Lectin-free diet

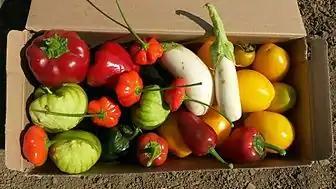
The lectin-free diet forbids all nightshade vegetables such as eggplants, red peppers and tomatoes

The lectin-free diet forbids all foods that are high in lectins including legumes (beans, chickpeas, lentils, peas), grains, fruit, nightshade vegetables (tomatoes and potatoes), nuts, seeds and many others. The first writer to advocate a lectin-free diet was Peter J. D'Adamo, a naturopathic physician best known for promoting the blood type diet. D'Adamo has argued that lectins may damage people's blood type by interfering with digestion, food metabolism, hormones and insulin production so should be avoided.